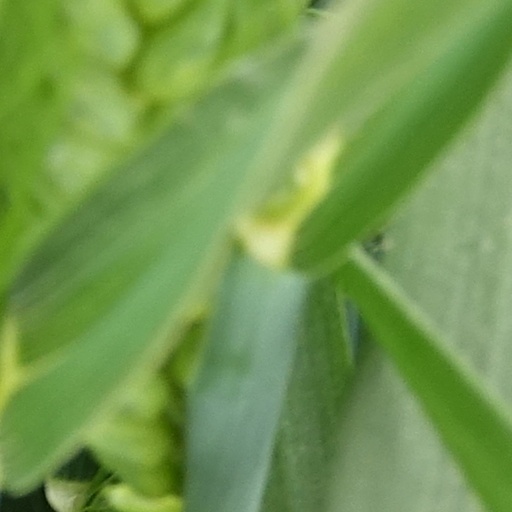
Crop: wheat